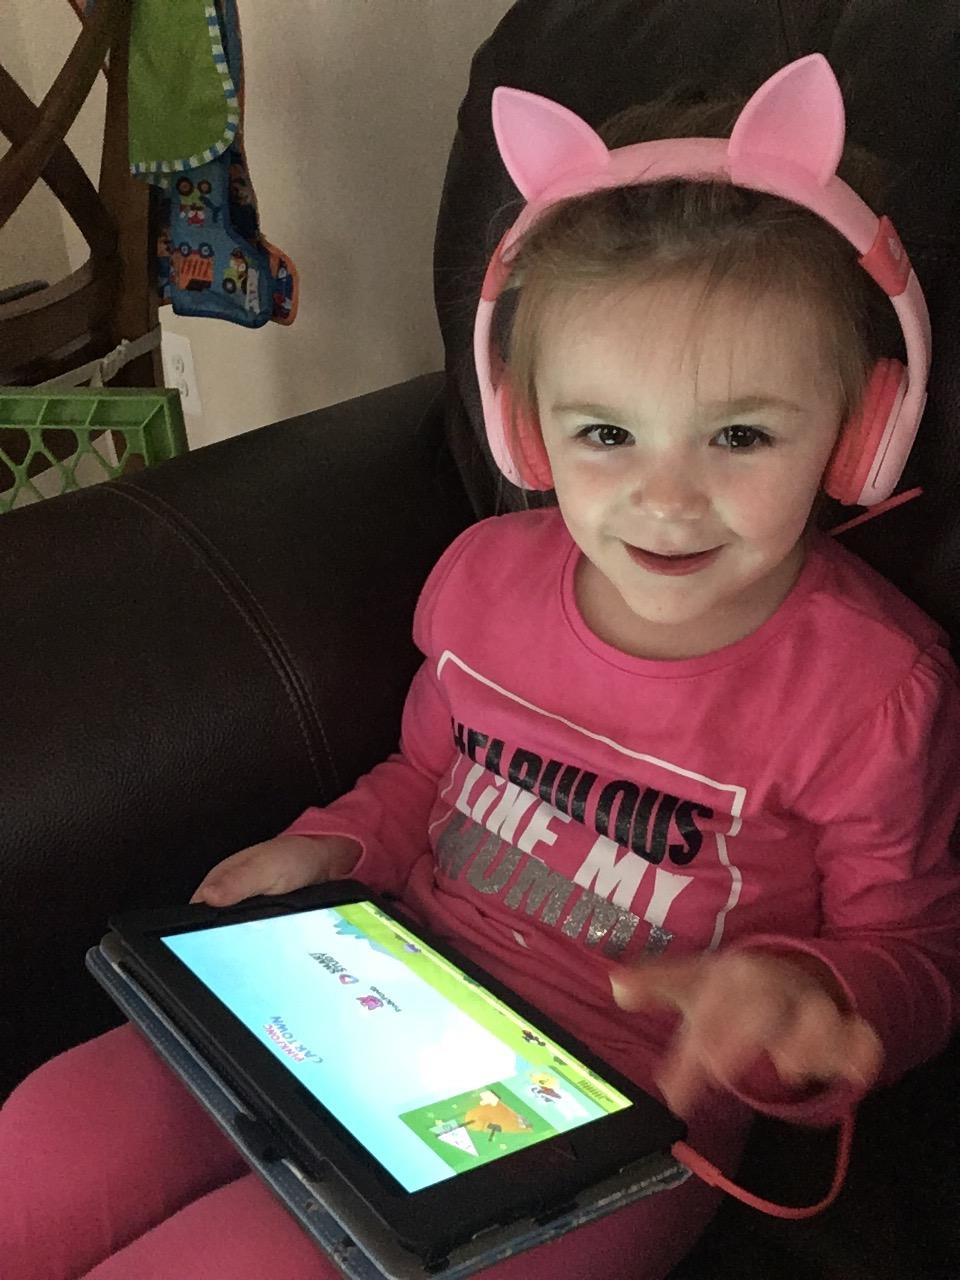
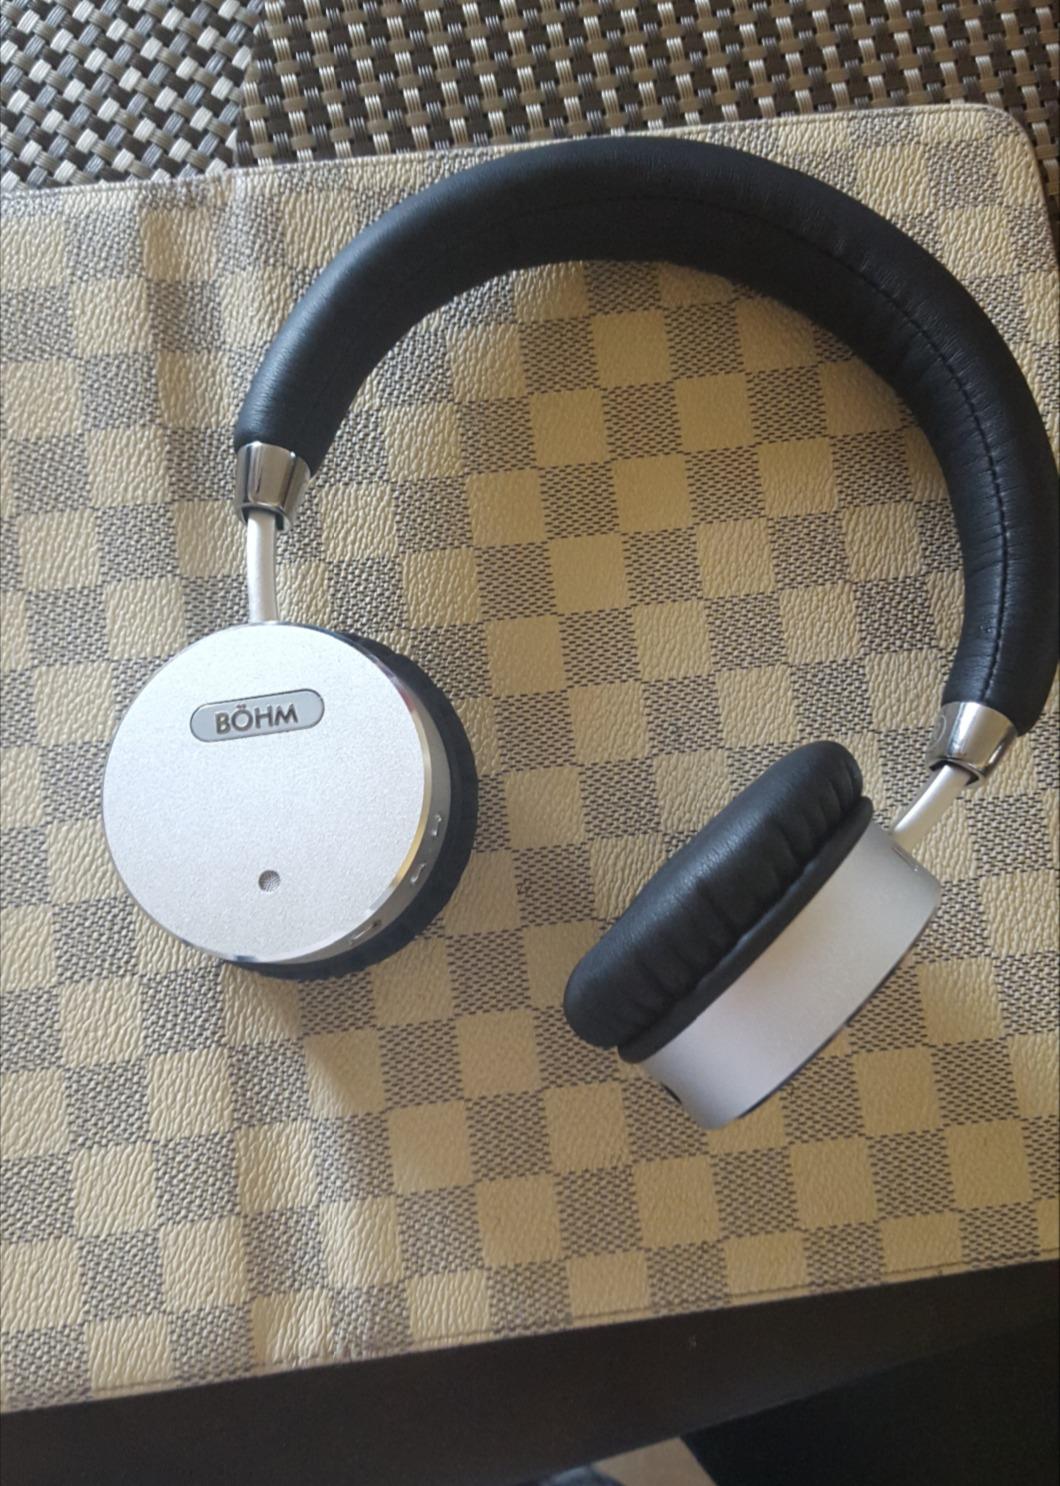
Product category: headphones
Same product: no